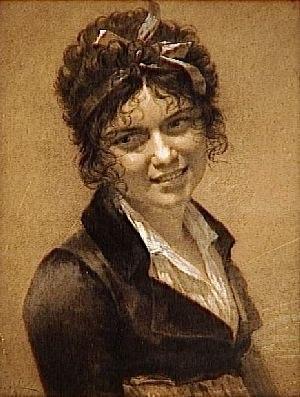
Marie Françoise Constance Mayer La Martinière, née le 9 mars 1775 à Chauny et morte le 26 mai 1821 à Paris, est une peintre de l'école française qui exposa depuis la Révolution jusqu'à la Restauration.